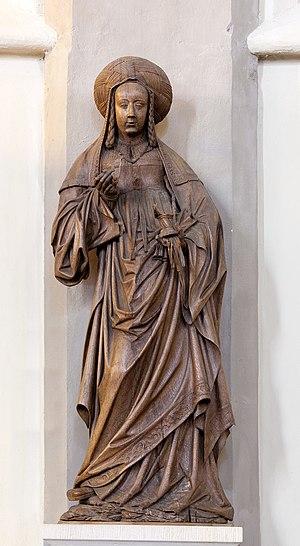
Douverman - Marie Madeleine Kalkar
Heinrich Douvermann né probablement vers 1480 à Dinslaken et mort probablement en 1543 à Kalkar est un sculpteur sur bois allemand et figure parmi les artistes les plus significatifs de la région du Bas-Rhin de son époque.